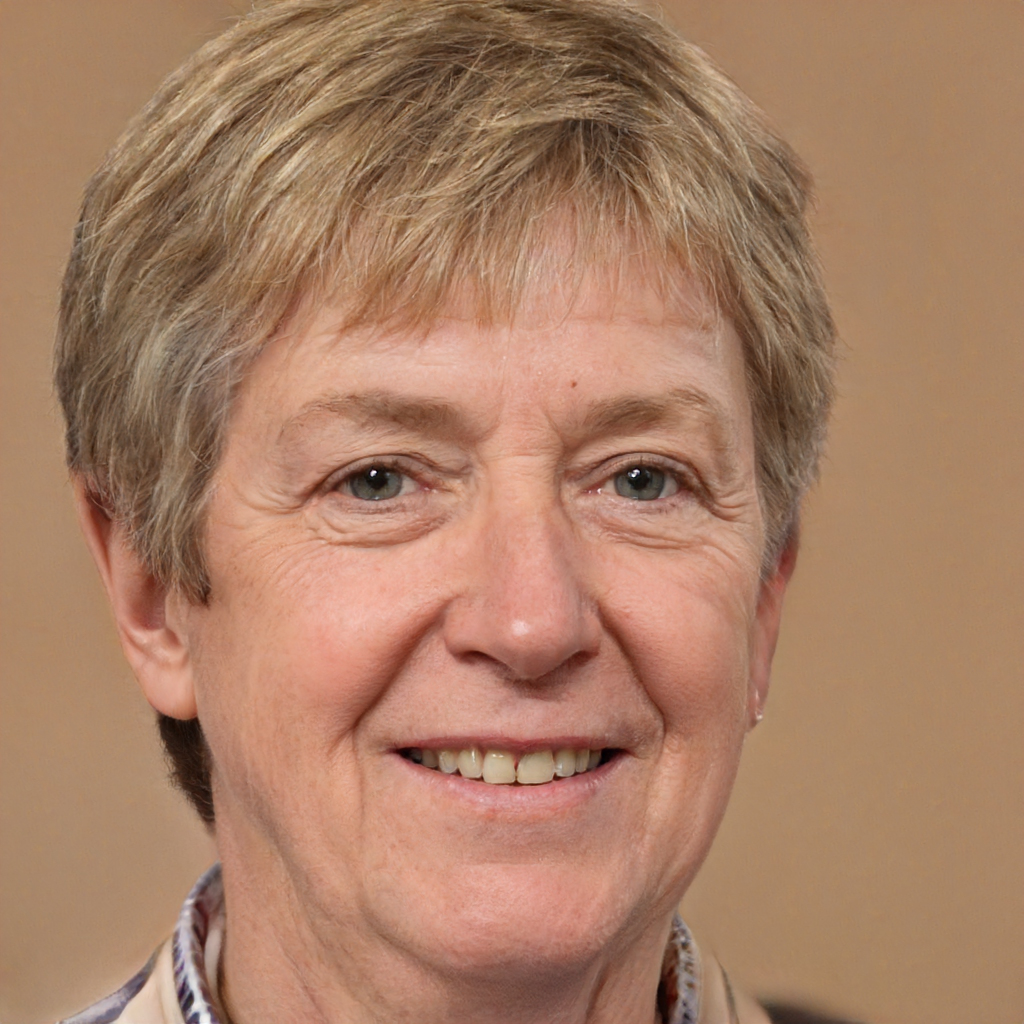
Gender: Female